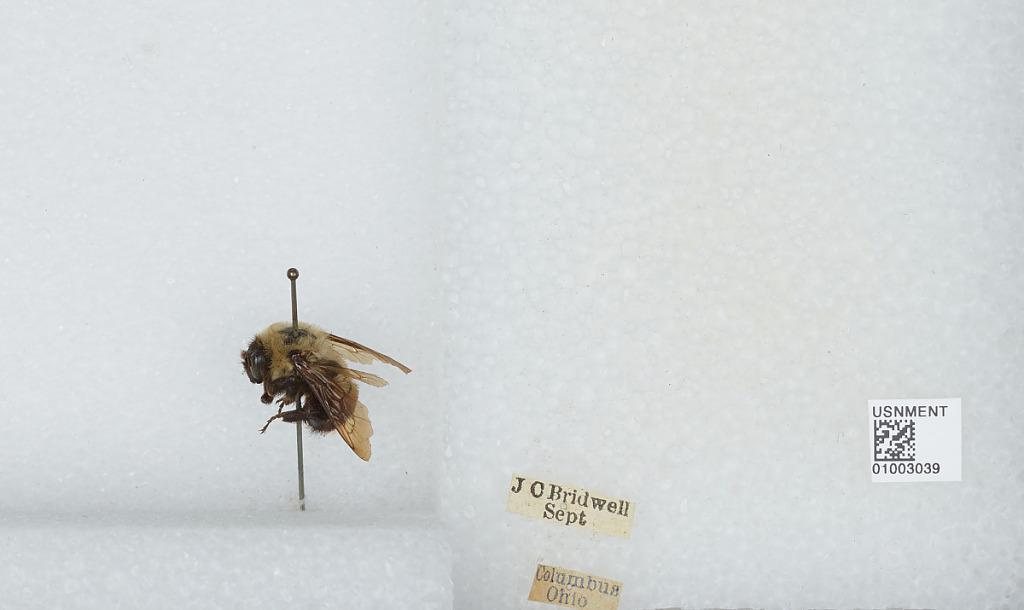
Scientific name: Bombus (Separatobombus) griseocollis (De Geer)
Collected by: J. Bridwell
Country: United States
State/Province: Ohio
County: Franklin
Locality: Columbus
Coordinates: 39.9833, -82.9833